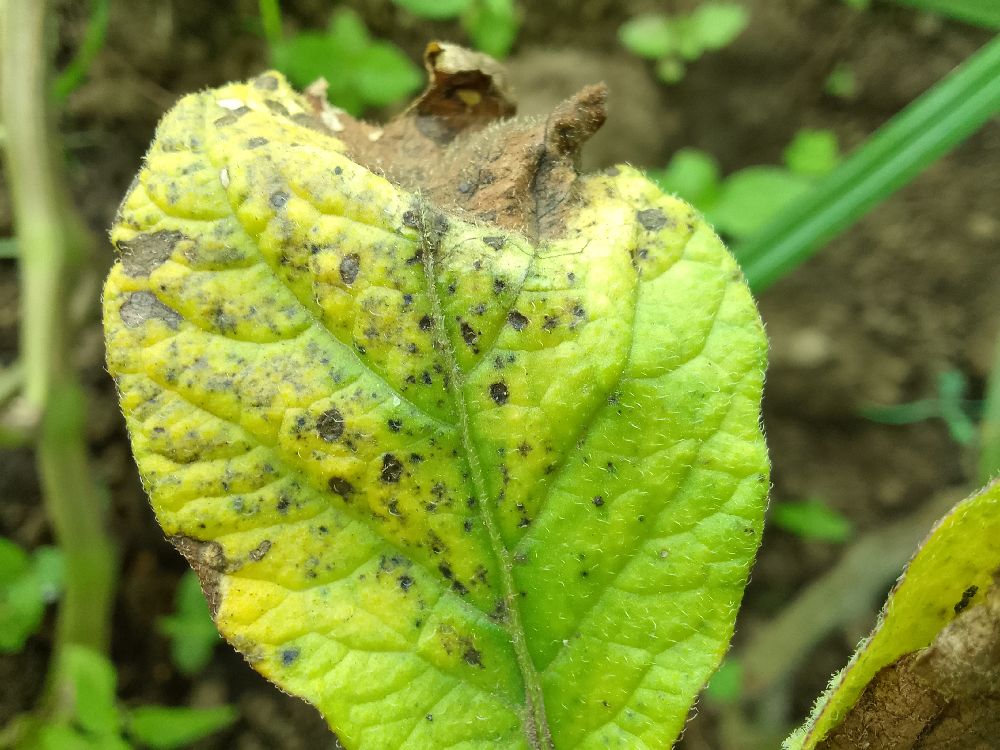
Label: Early blight